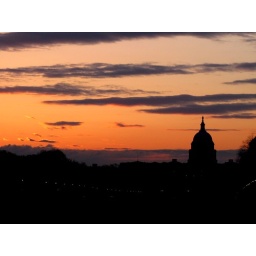
Good Morning, DC: the sky turns to peach over the Capitol building [April 8, 2009]